Samnaun

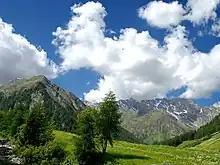
The Samnaun

Until 2017 it was part of the Ramosch sub-district, of the Inn district, after 2017 it was part of the Engiadina Bassa/Val Müstair Region. It is located in a left side valley of the Engadin valley, at an elevation of . It consists of five village sections; Compatsch, Laret, Plan (Plaun), Ravaisch and Samnaun.